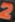
Number: 2